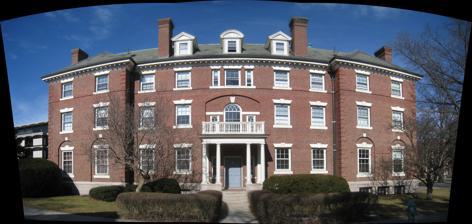
Building: Bertram Hall (Radcliffe College)
Country: United States of America
Year built: 1901
Historic place in Massachusetts, United States United States historic place Bertram Hall at Radcliffe College U.S. National Register of Historic Places Show map of Massachusetts Show map of the United States Location 53 Shepard St., Cambridge, Massachusetts Coordinates 42°22′51″N 71°07′27″W / 42.3808°N 71.1241°W / 42.3808; -71.1241 Area less than one acre Built 1901 ( 1901 ) Architect A. W. Longfellow Jr. Architectural style Colonial Revival MPS Cambridge MRA NRHP reference No. 86001270 Added to NRHP May 19, 1986 Wikimedia Commons has media related to Bertram Hall (Harvard University) . Bertram Hall at Radcliffe College is an historic dormitory building on the Radcliffe Quadrangle of Harvard University at 53 Shepard Street in Cambridge, Massachusetts .  Built in 1901, it was the first dormitory building constructed for Radcliffe College .  The building is now one of the dormitories of Harvard's Cabot House . It was listed on the National Register of Historic Places in 1986. Description and history Bertram Hall is located on the south side of the Radcliffe Quadrangle, between its grassy center and Shepard Street.  It is a 3 + 1 ⁄ 2 -story brick building with Georgian Revival styling.  It is covered by a dormered hip roof.  It is nine bays wide, with a central five-bay section and symmetrical two-bay end sections that project slightly.  The building corners have brick quoining, and the eave is adorned with modillions.  Most windows are set in rectangular openings with stone sills and splayed stone lintels; those on the ground floors of the end sections are set in blind round-arch recesses.  The main entrance is at the center, sheltered by a single-story porch with Tuscan columns and a balustrade on the roof. The hall was built in 1901 to a design by Alexander Wadsworth Longfellow Jr. It was the first of the quadrangle's buildings to be built, and the first dormitory building at Radcliffe College , representing a major shift in the college's policy from placement of its boarding students in private homes.  It was funded by a donation from the Radcliffe class of 1895. It was named after John Bertram Kimball, the deceased eight year old son of David Pulsifer Kimball and Clara Millet Bertram Kimball, and the grandson of Captain John Bertram . See also National Register of Historic Places listings in Cambridge, Massachusetts References